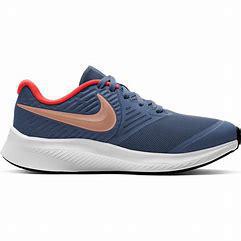
Brand: Nike
Model: Star Runner 2